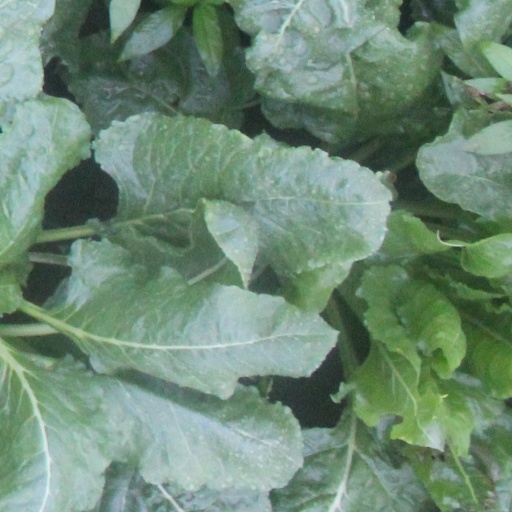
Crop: sugar beet